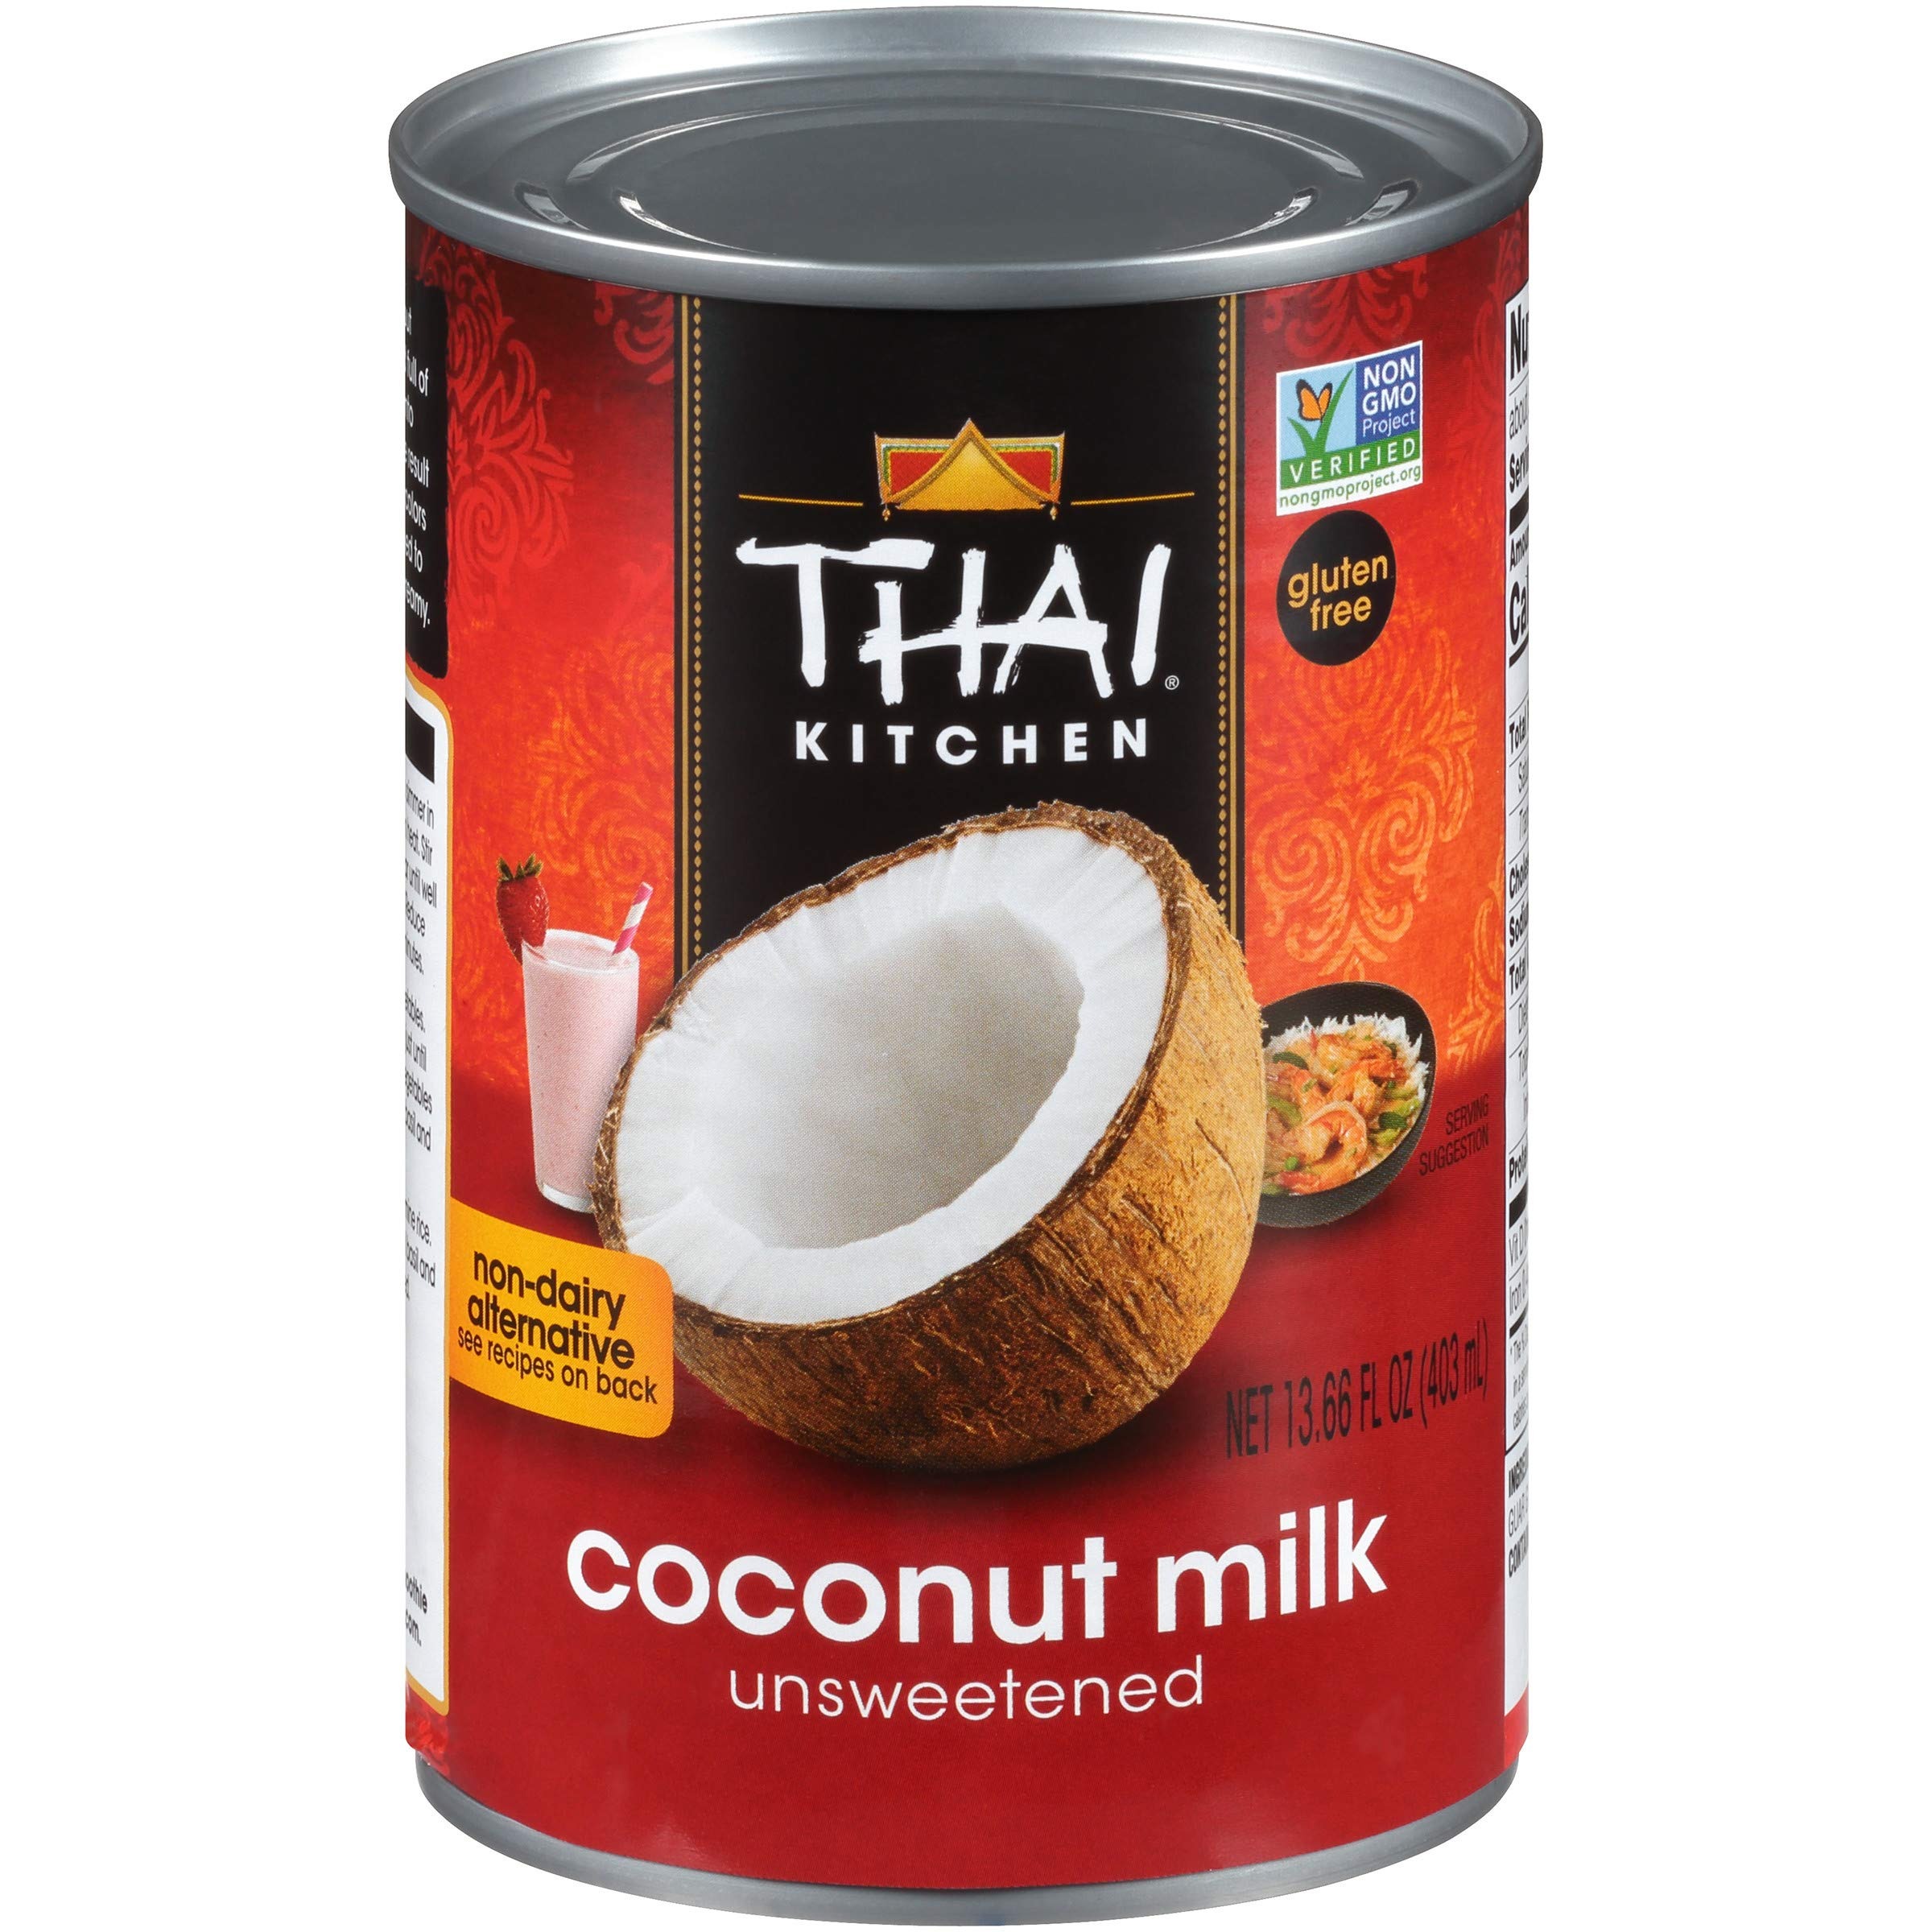
Item Name: Thai Kitchen Gluten Free Unsweetened Coconut Milk, 13.66 fl oz
Bullet Point 1: Made from premium coconuts
Bullet Point 2: Non-GMO
Bullet Point 3: Gluten-Free
Bullet Point 4: Ideal for non-dairy and gluten-free diets
Bullet Point 5: USAGE TIP: Try coconut milk in a smoothie for rich flavor and smooth texture
Value: 13.7
Unit: Fl Oz

Price: 3.61